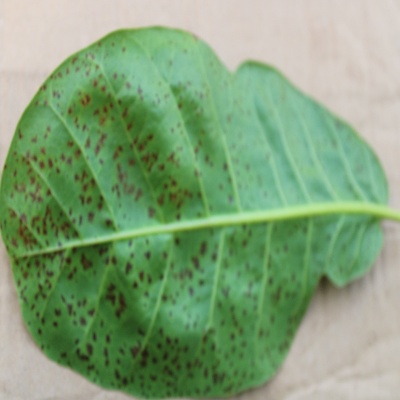
Crop: Cashew
Condition: anthracnose